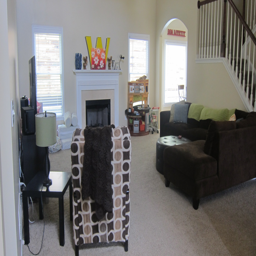
our living room from the front door